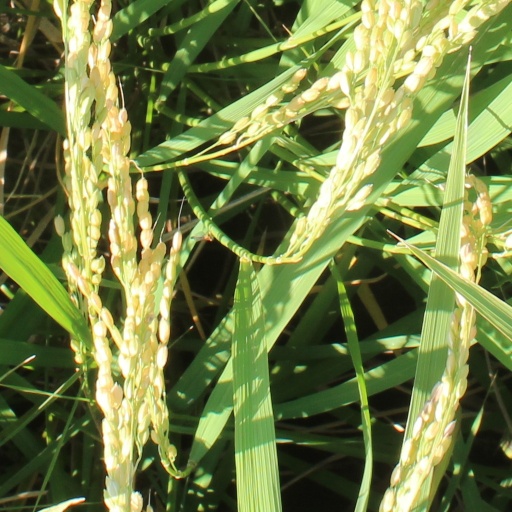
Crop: rice